Moronga
Also known as:
ca - Catalan: Moronga
he - Hebrew: מורונגה
ja - Japanese: モロンガ
jv - Javanese: Moronga
tr - Turkish: Moronga
Category: meat (blood sausage)
Cuisine: Argentinian, Cuban, Colombian, Puerto Rican, Central American, Mexican, Paraguayan
Associated cuisines: Argentinian, Cuban, Colombian, Puerto Rican, Central American, Mexican, Paraguayan
Area: Argentina, Cuba, Colombia, Puerto Rico, Central America, Mexican, Paraguay
Countries: Argentina, Cuba, Colombia, Puerto Rico, Mexico, Paraguay
Region: Caribbean Central America South America

This dish is a kind of blood sausage. Spices, herbs (such as ruta, oregano, and mint), onions, and chili peppers are added and then boiled in the pig's large intestines for casing for several hours. It is served in a sauce.

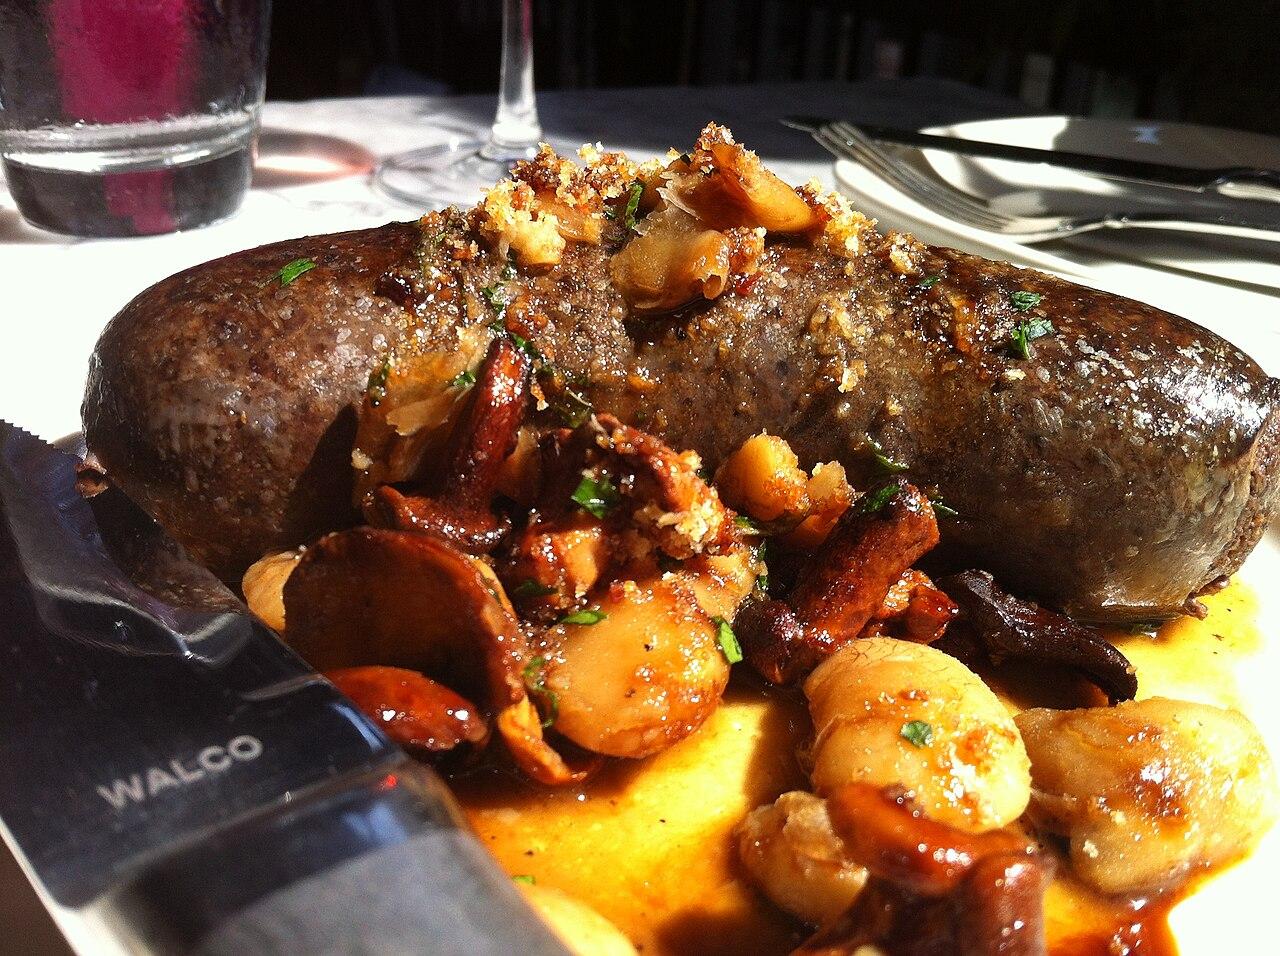